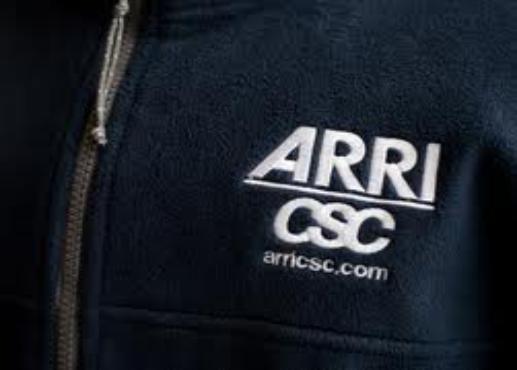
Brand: Arri
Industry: Clothes